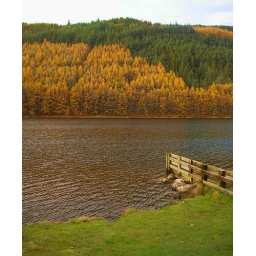
A view across the lake from near the car park.